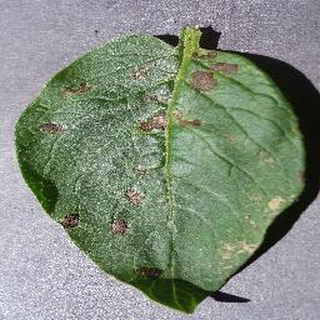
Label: potato_early_blight